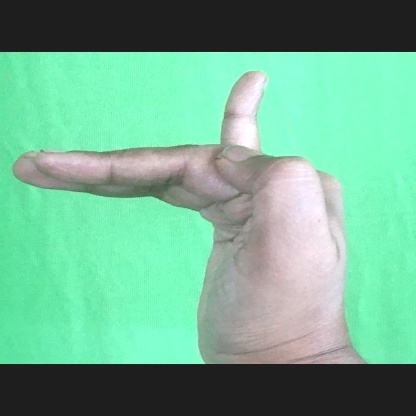
Mudra: Hamsapaksha